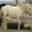
Label: horse